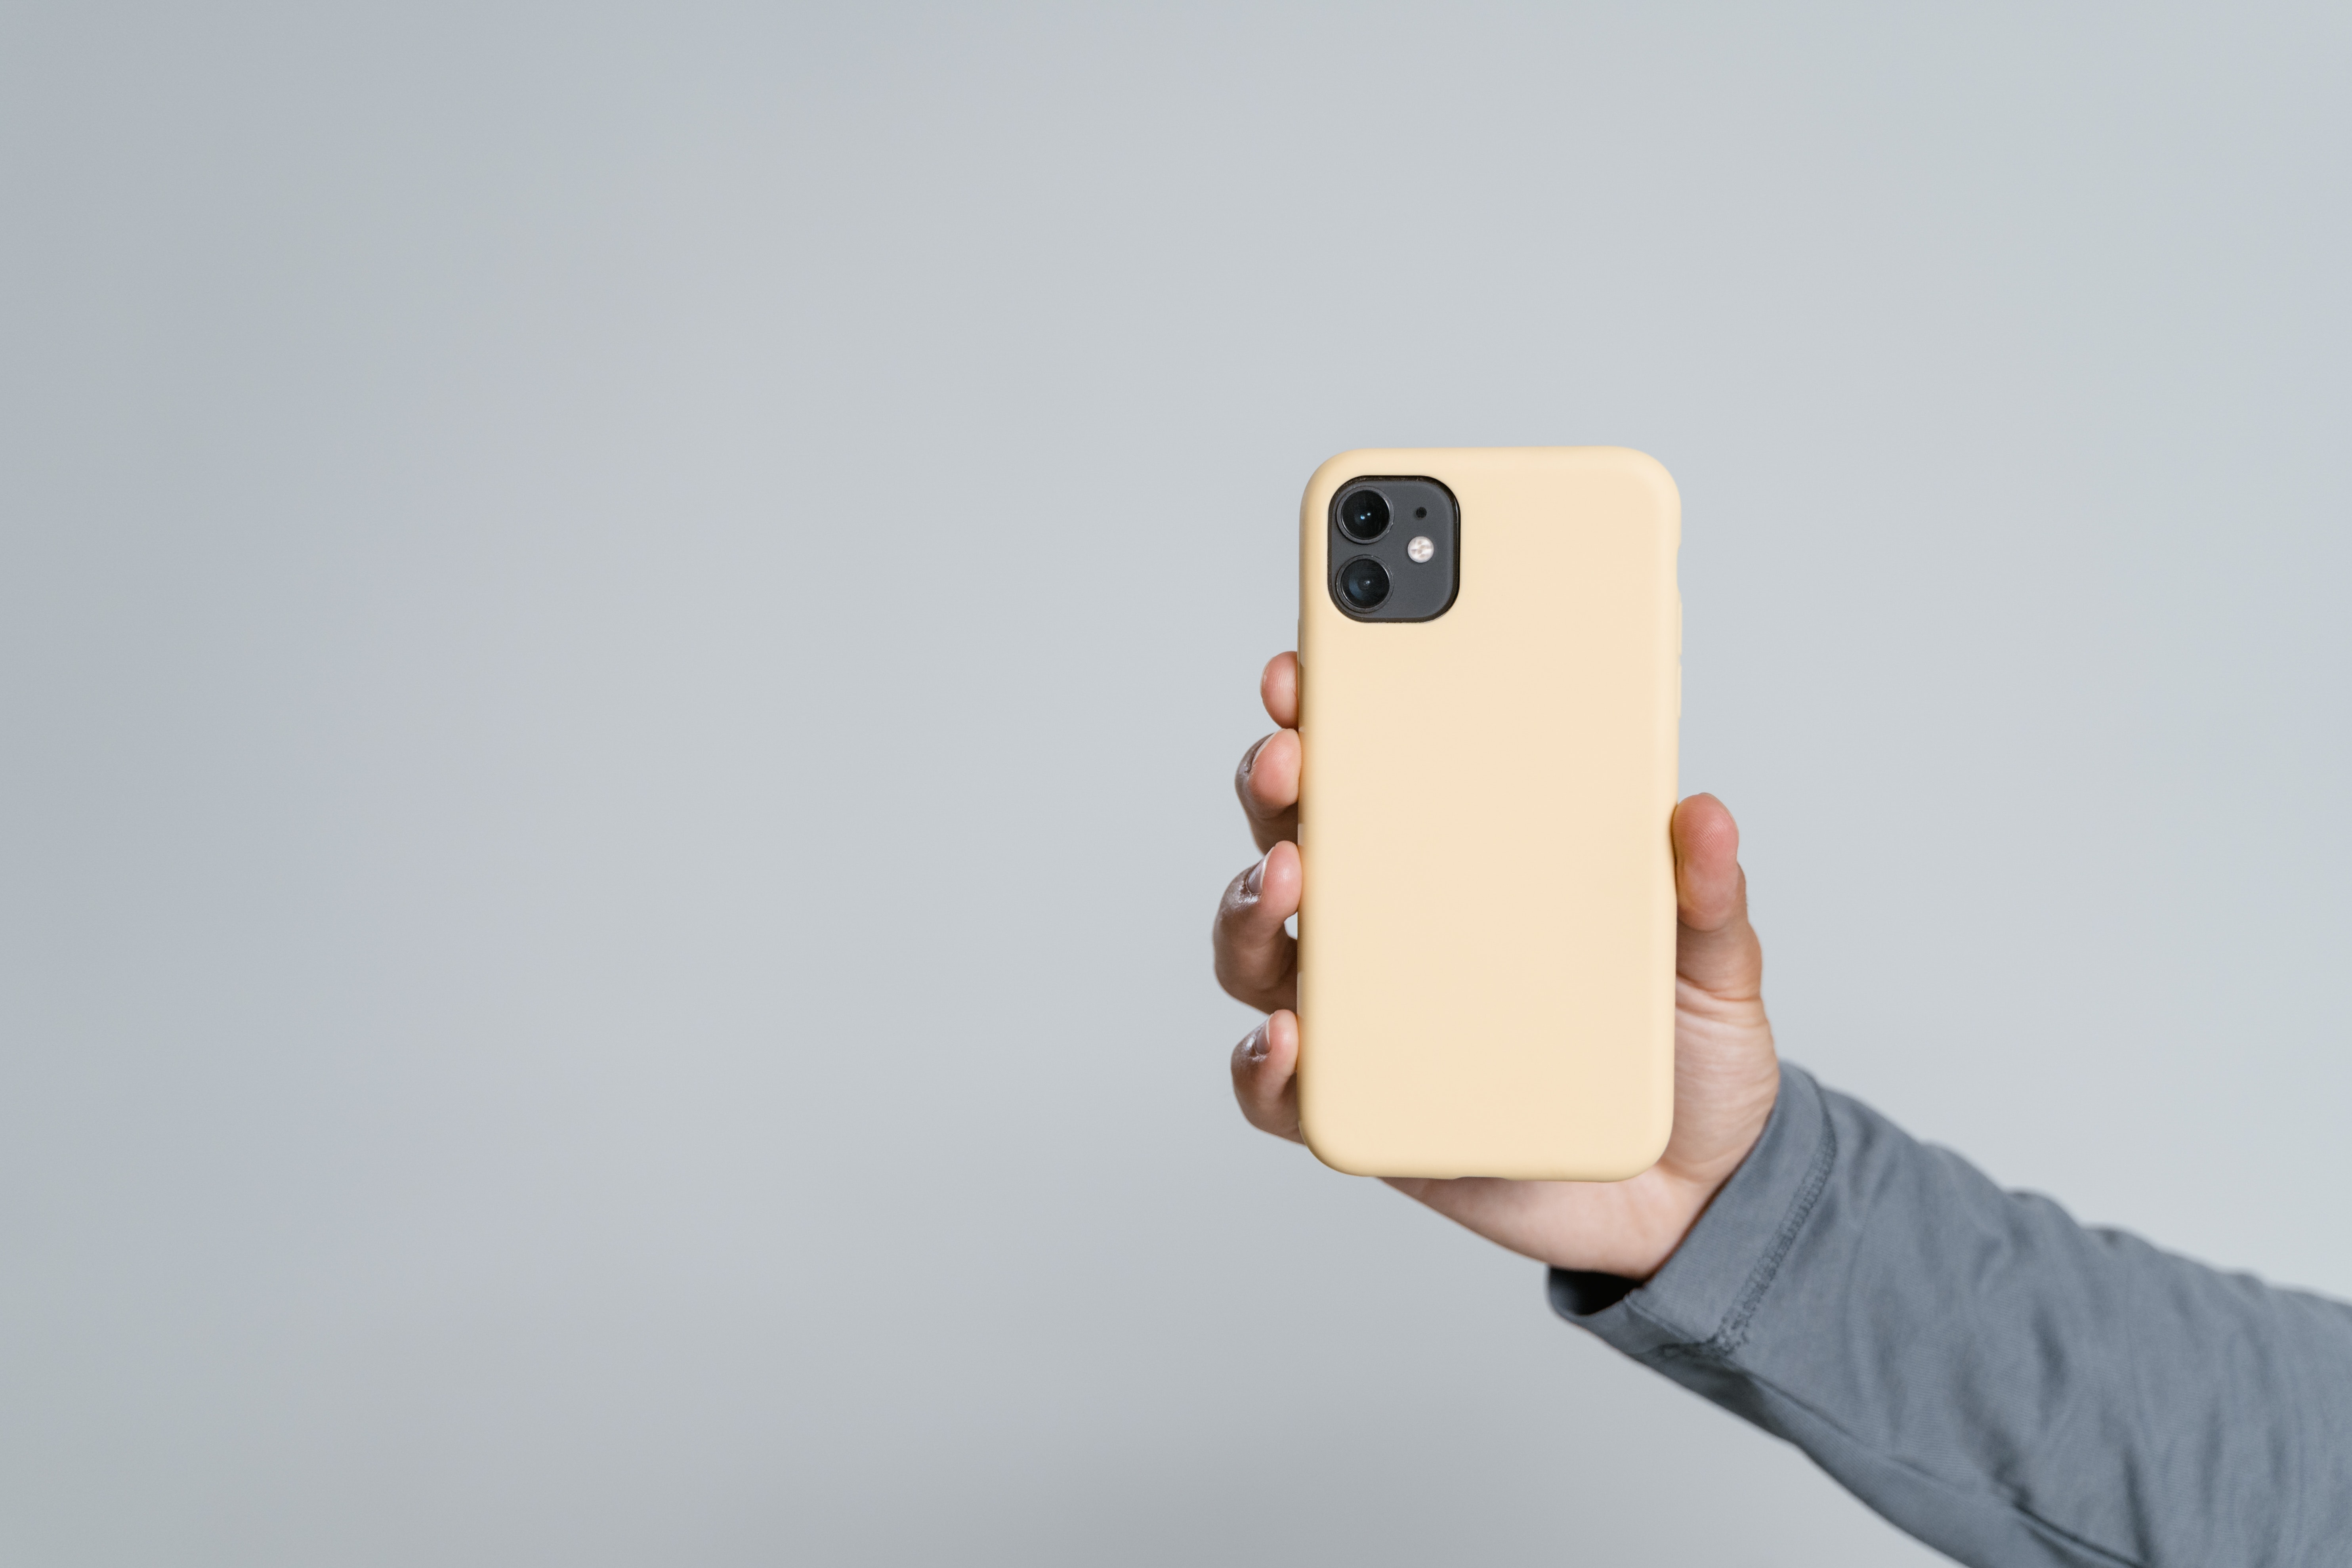
telephone, telephony, mobile phone, mobile device, sleeve, gesture, communication device, portable communications device, eyewear, smartphone, wood, thumb, recreation, gadget, audio equipment, iphone, wrist, multimedia, nail, font, metal, mobile phone accessories, Everyday carry, cameras optics, feature phone, selfie, magenta, games